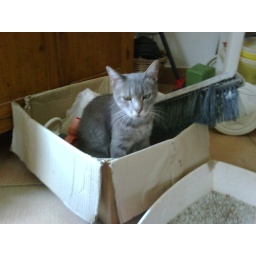
Svitolino cat in a box